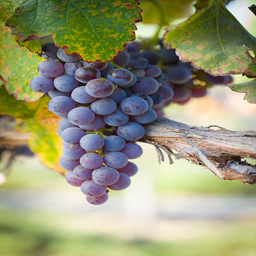
ripe wine grapes on the vine